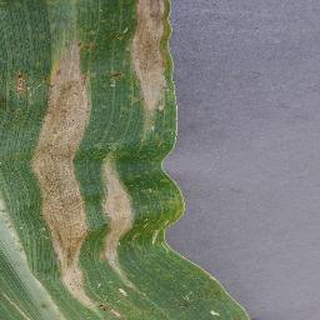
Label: corn_northern_leaf_blight